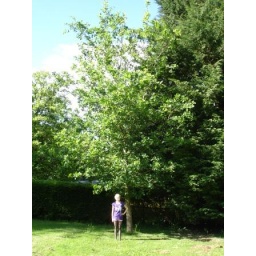
A thirteen year old girl in a garden under the canopy of a thirteen year old oak tree (Hawick, Roxburghshire)